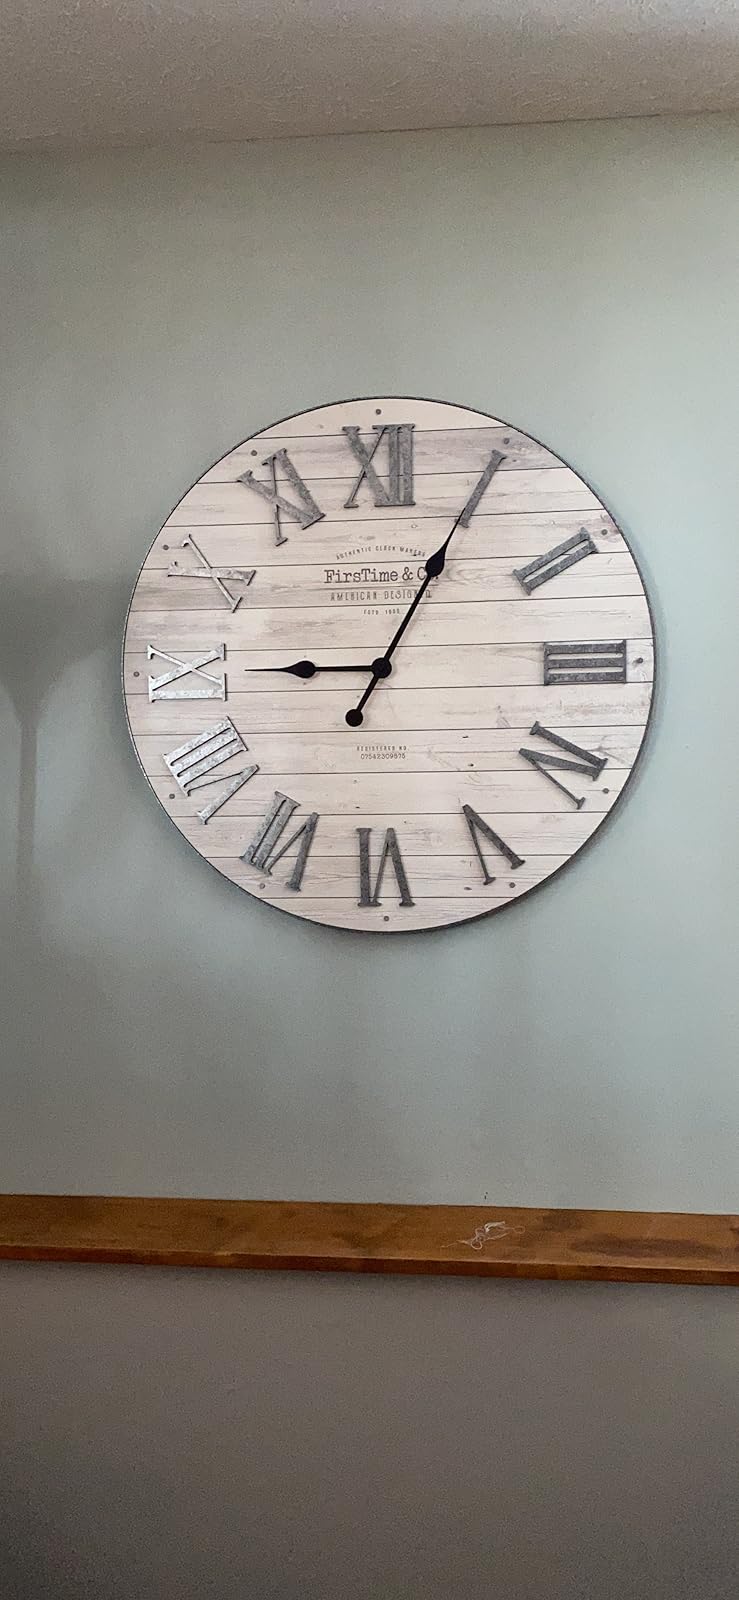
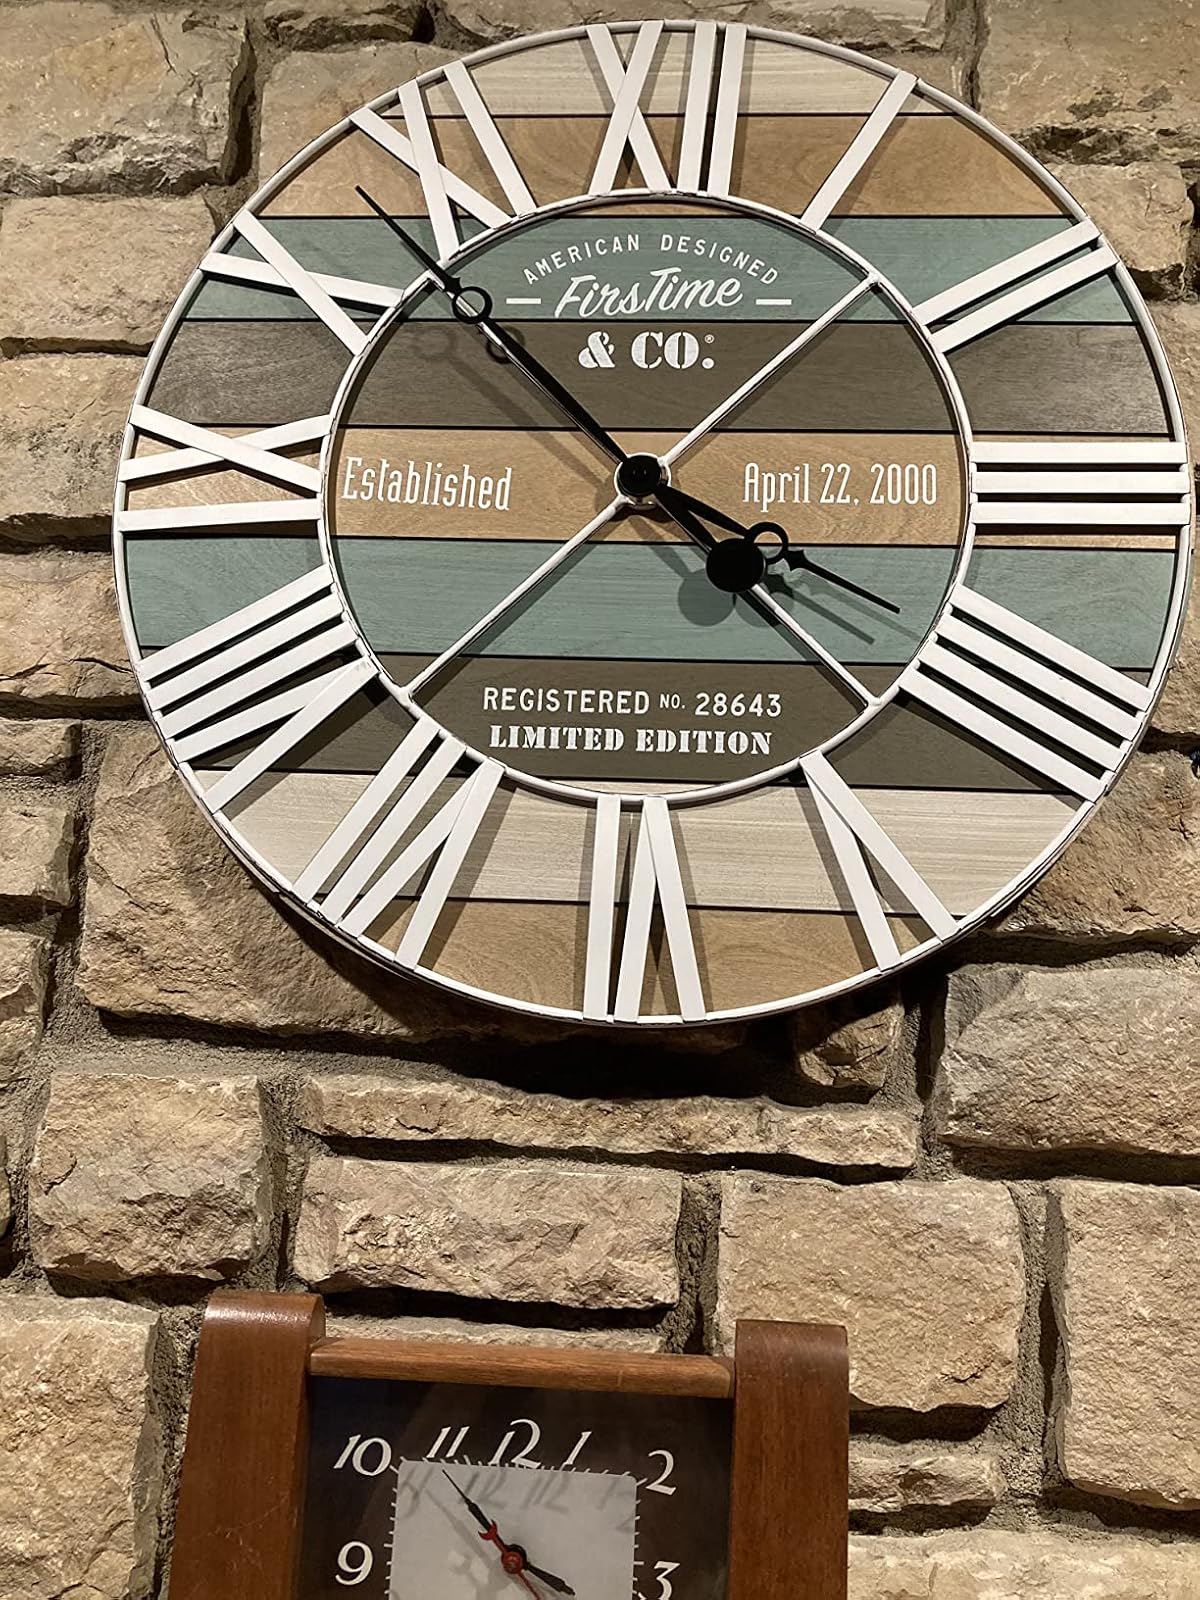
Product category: clock
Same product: no